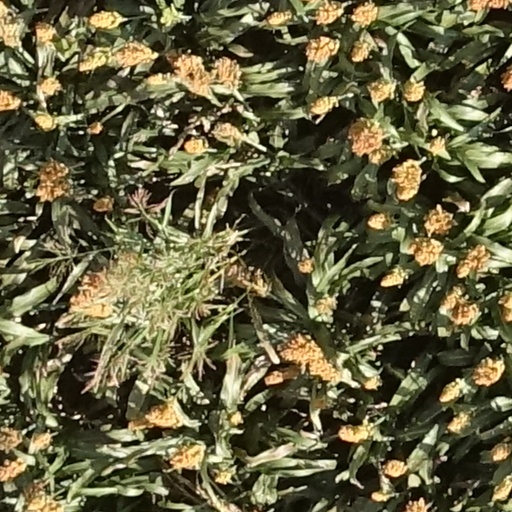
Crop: sorghum